The Buddha in Manichaeism

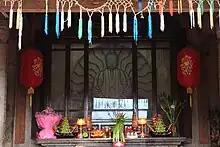
The Buddha of Light (Prophet Mani) carved from the living rock

The Cao'an temple in Fujian stands as a vivid example the subsumption of Manichaeism into Buddhism, as a statue of the "Buddha of Light" is thought to be a representation of the prophet Mani.